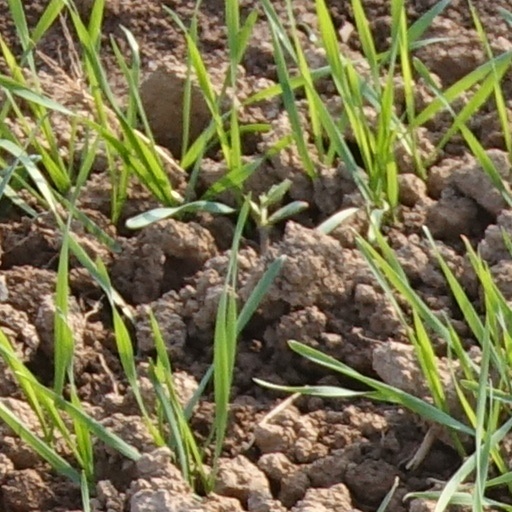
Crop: wheat